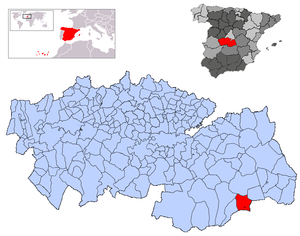
Villafranca de los Caballeros est une commune d'Espagne de la province de Tolède dans la communauté autonome de Castille-La Manche.